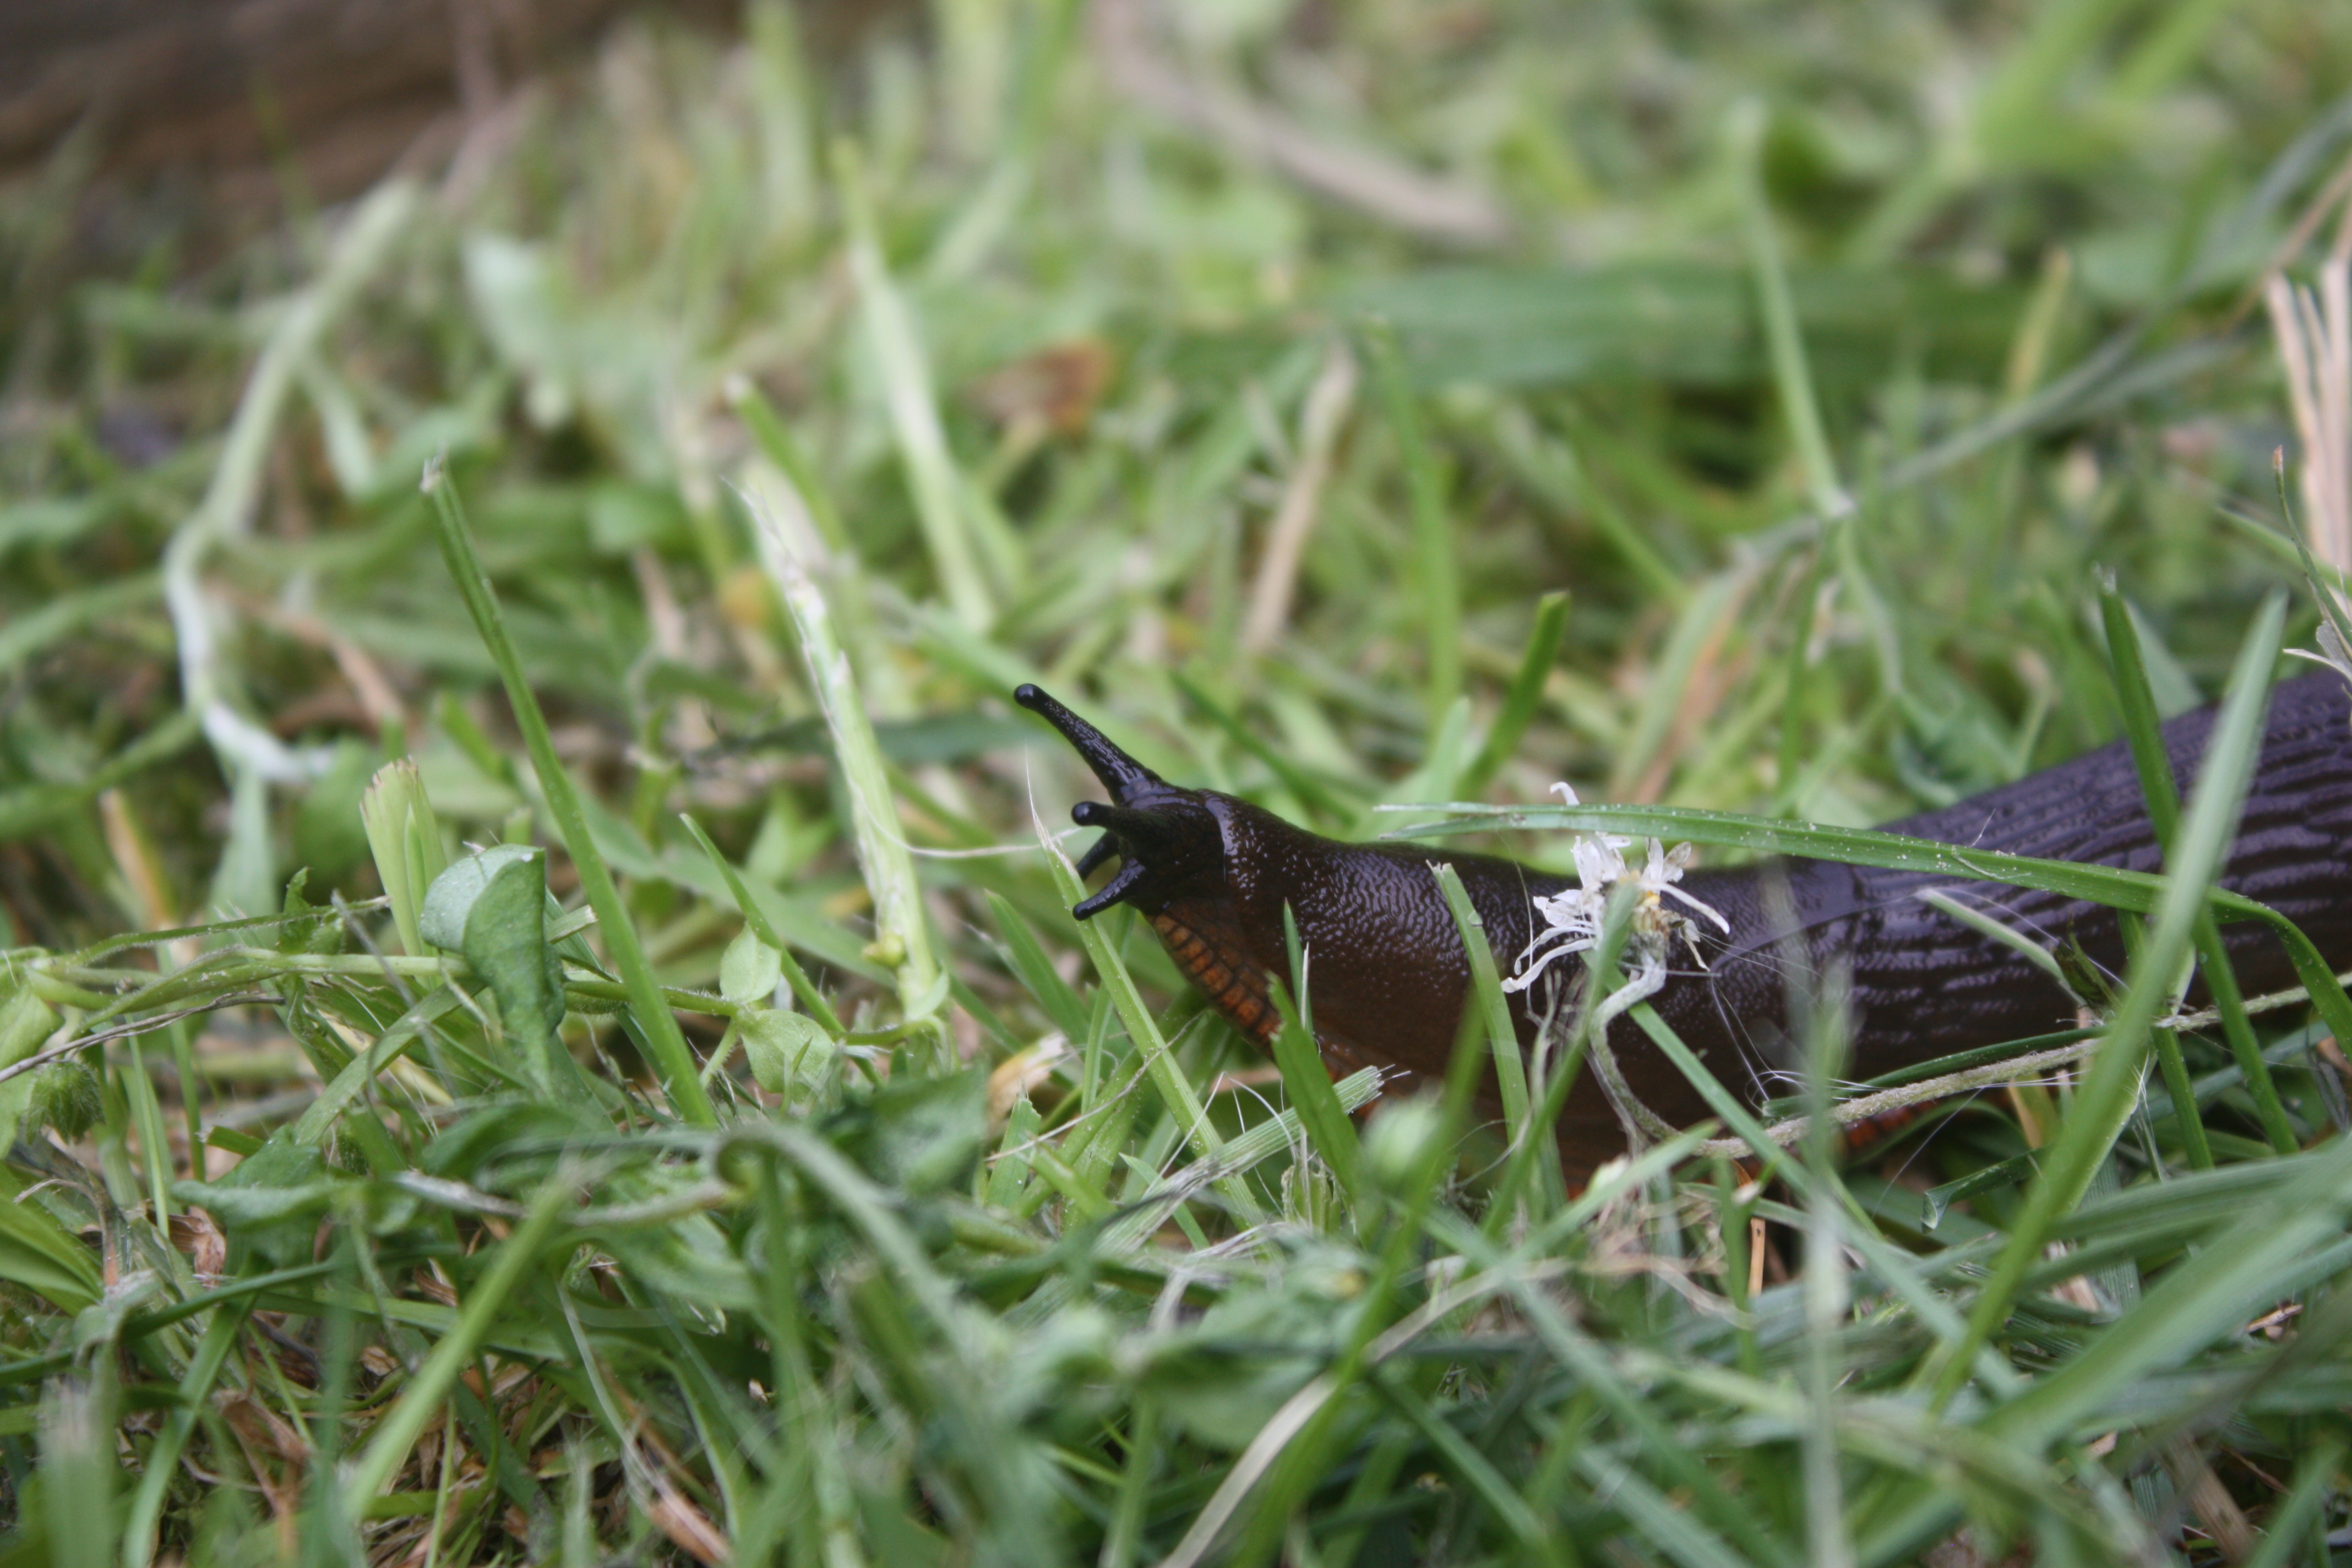
nature, grass, lawn, flower, wildlife, green, insect, fauna, invertebrate, snail, expensive, molluscs, macro photography, grass family, perching bird